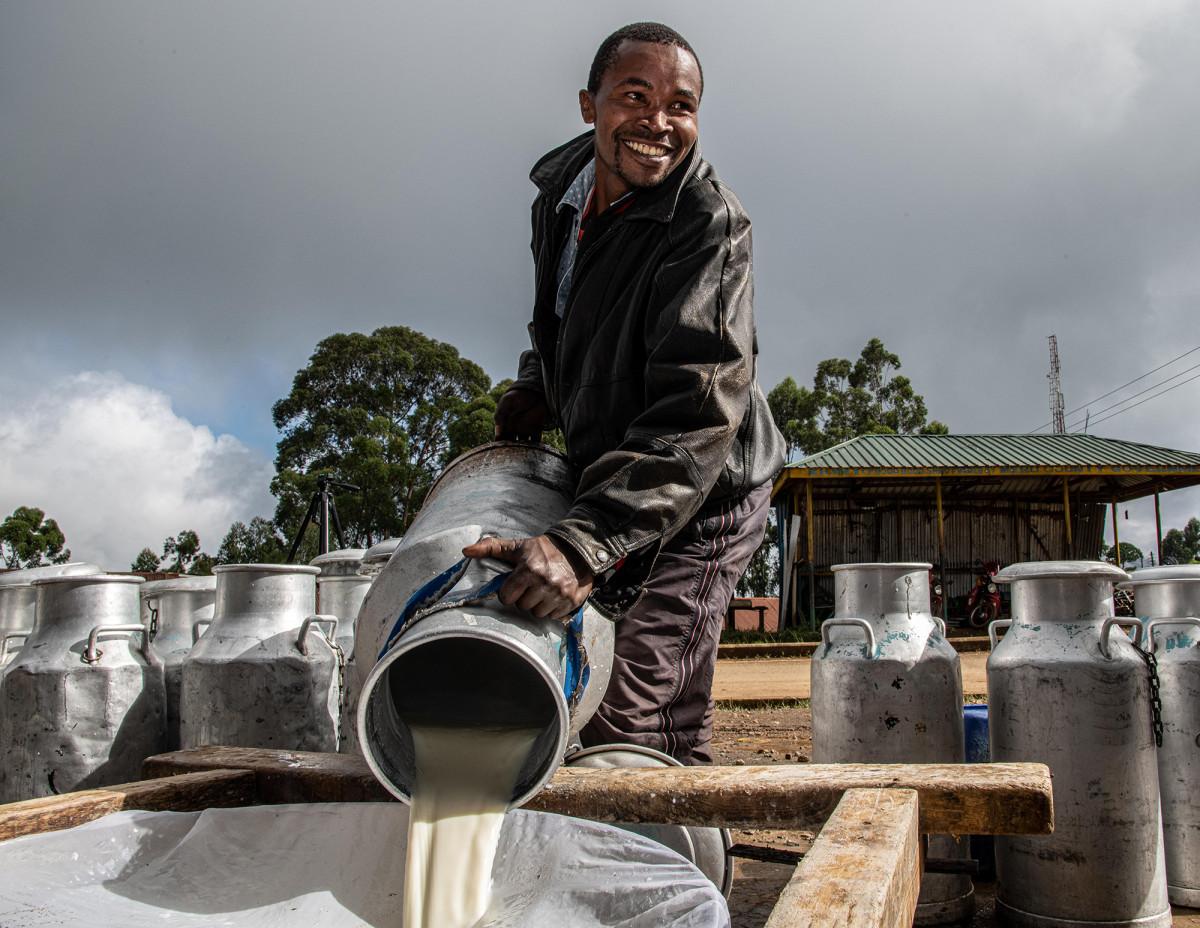
Mwanaume akimwaga maziwa kutoka kwenye chupa kubwa za [cs]alminium[cs] kwenye eneo la kulima au kituo cha ukusanyaji maziwa.